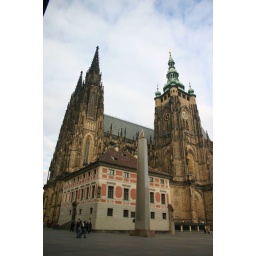
This is the massive church built inside the castle by King Wenceslas.